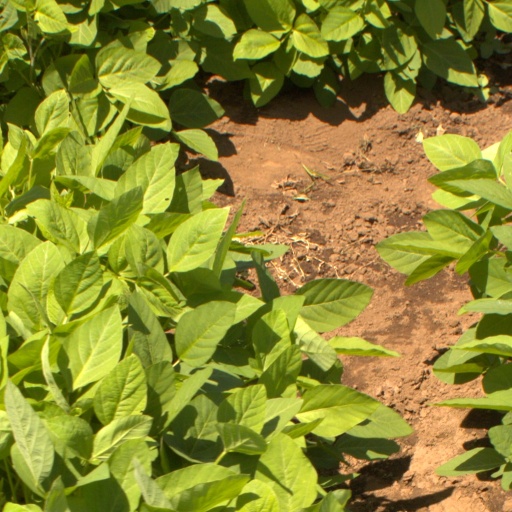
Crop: soybean